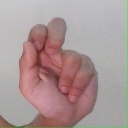
अक्षर: ढ